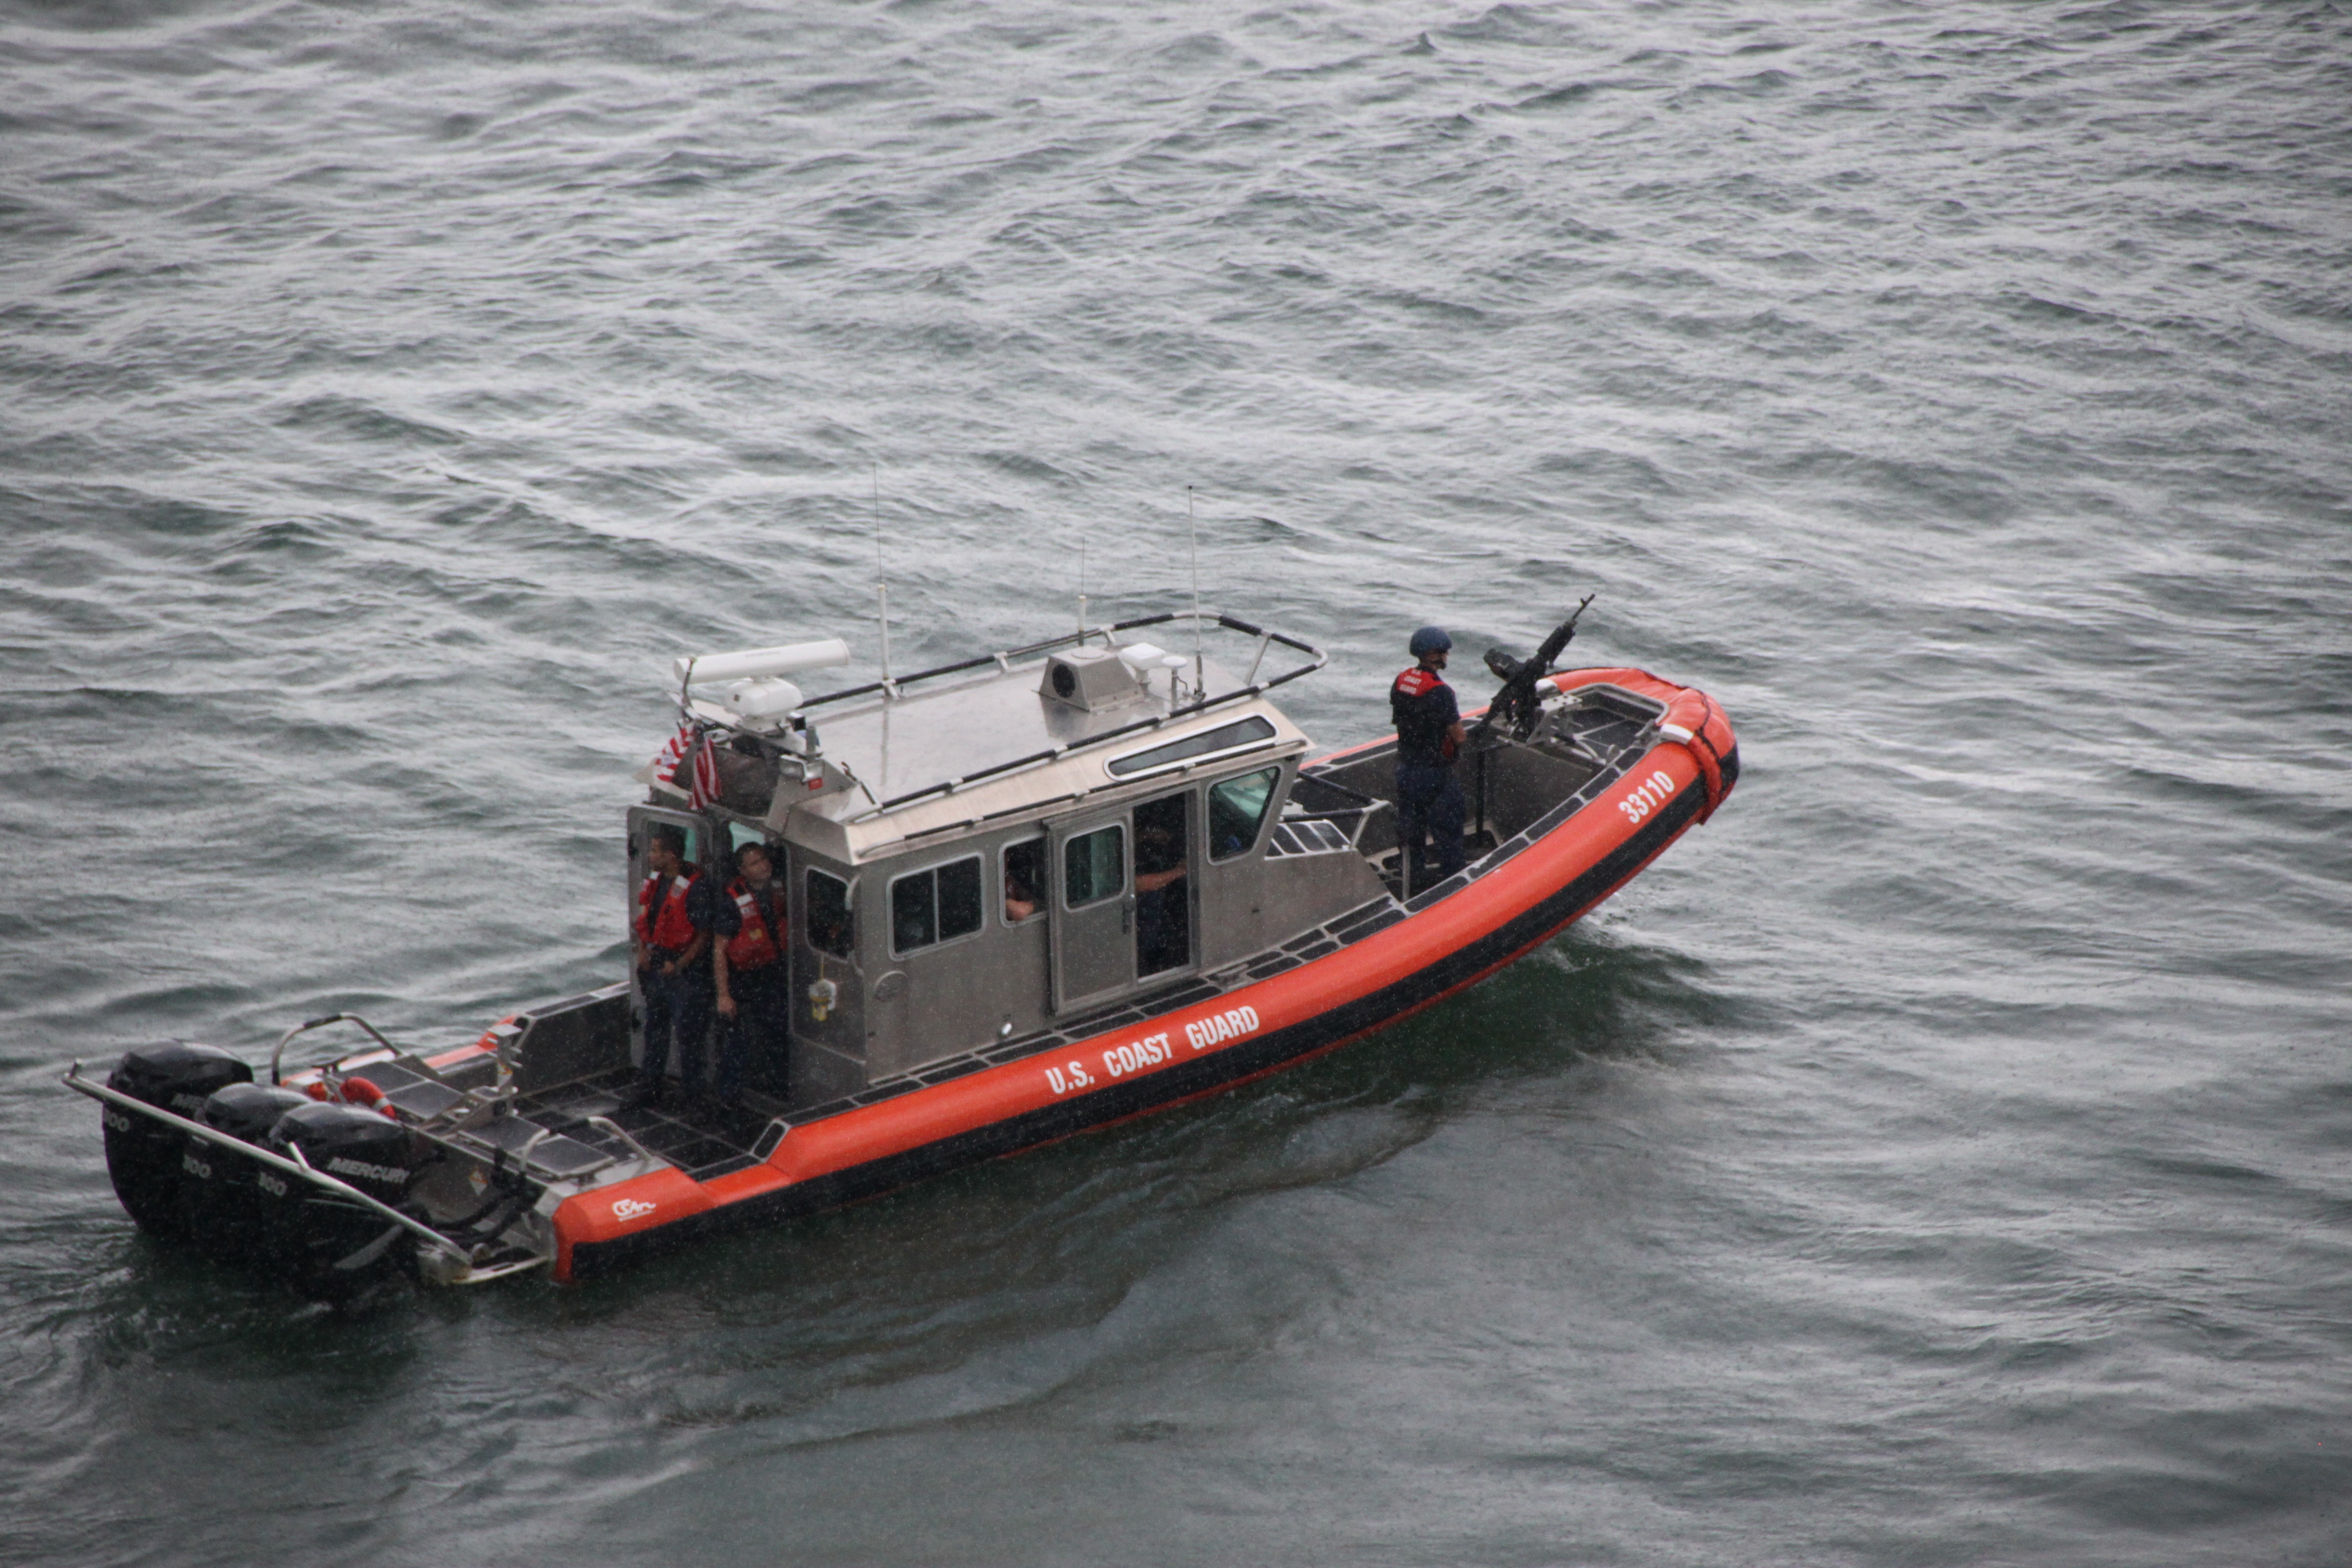
sea, coast, water, boat, wave, ship, military, seaside, soldier, vessel, vehicle, harbor, speed, motorboat, marine, danger, safety, gun, bullets, patrol, channel, navy, protection, tugboat, watercraft, guard, risk, emergency, rescue, coastguard, bodyguard, pilot boat, inflatable boat, patrol boat, rigid hulled inflatable boat, anchor handling tug supply vessel, platform supply vessel, fast attack craft